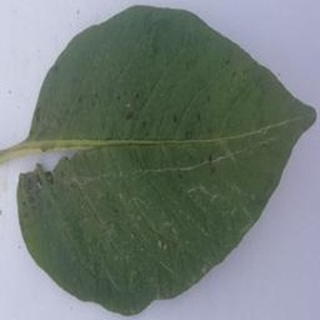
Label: potato_early_blight